The Strypes

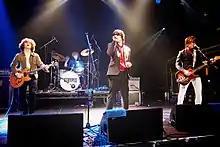
The Strypes performing at the O2 Academy in 2013 Left to right: Pete O'Hanlon, Evan Walsh, Ross Farrelly, Josh McClorey

The Strypes were a four-piece rock band from Cavan, Ireland, formed in 2010 consisting of Ross Farrelly (lead vocals/harmonica), Josh McClorey (lead guitar/vocals), Peter O'Hanlon (bass guitar/harmonica) and Evan Walsh (drums). The band played the local scene with various members switching parts as they searched for their sound. They drew inspiration from 1960s blues boom and 1970s pub rock bands such as Dr. Feelgood, Eddie and the Hot Rods, The Rolling Stones, The Yardbirds, Lew Lewis and Rockpile as well as the original bluesmen and rock 'n' roll artists such as Chuck Berry, Bo Diddley, Howlin' Wolf and Little Walter, among others.